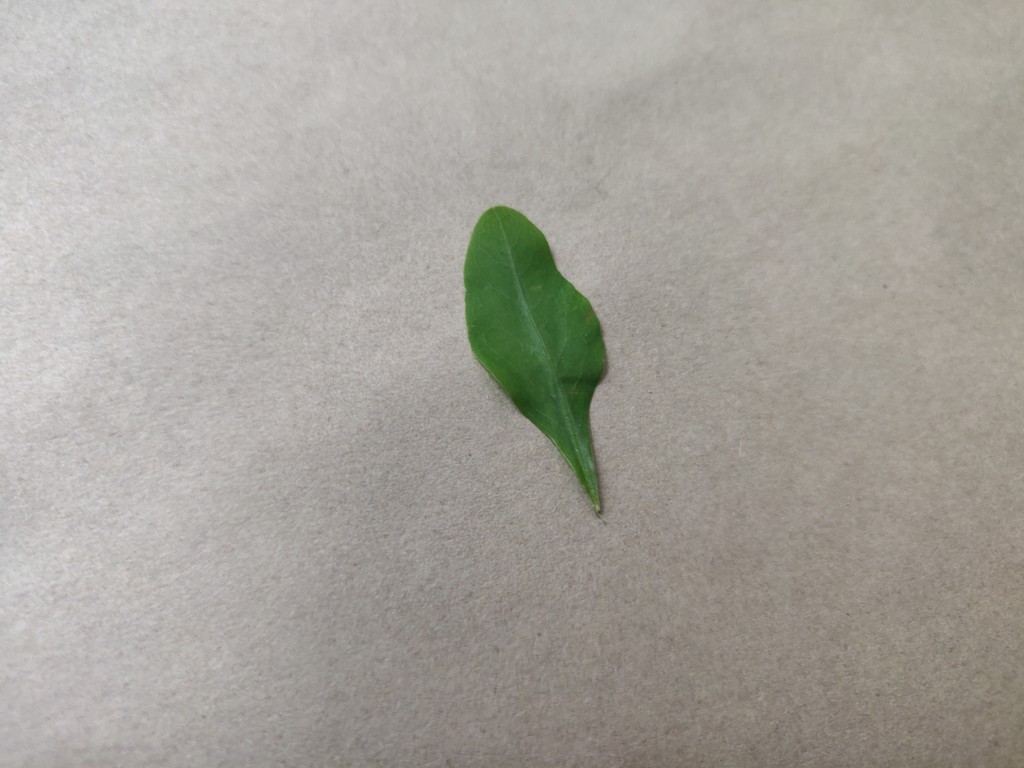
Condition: Healthy
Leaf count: single
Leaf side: front